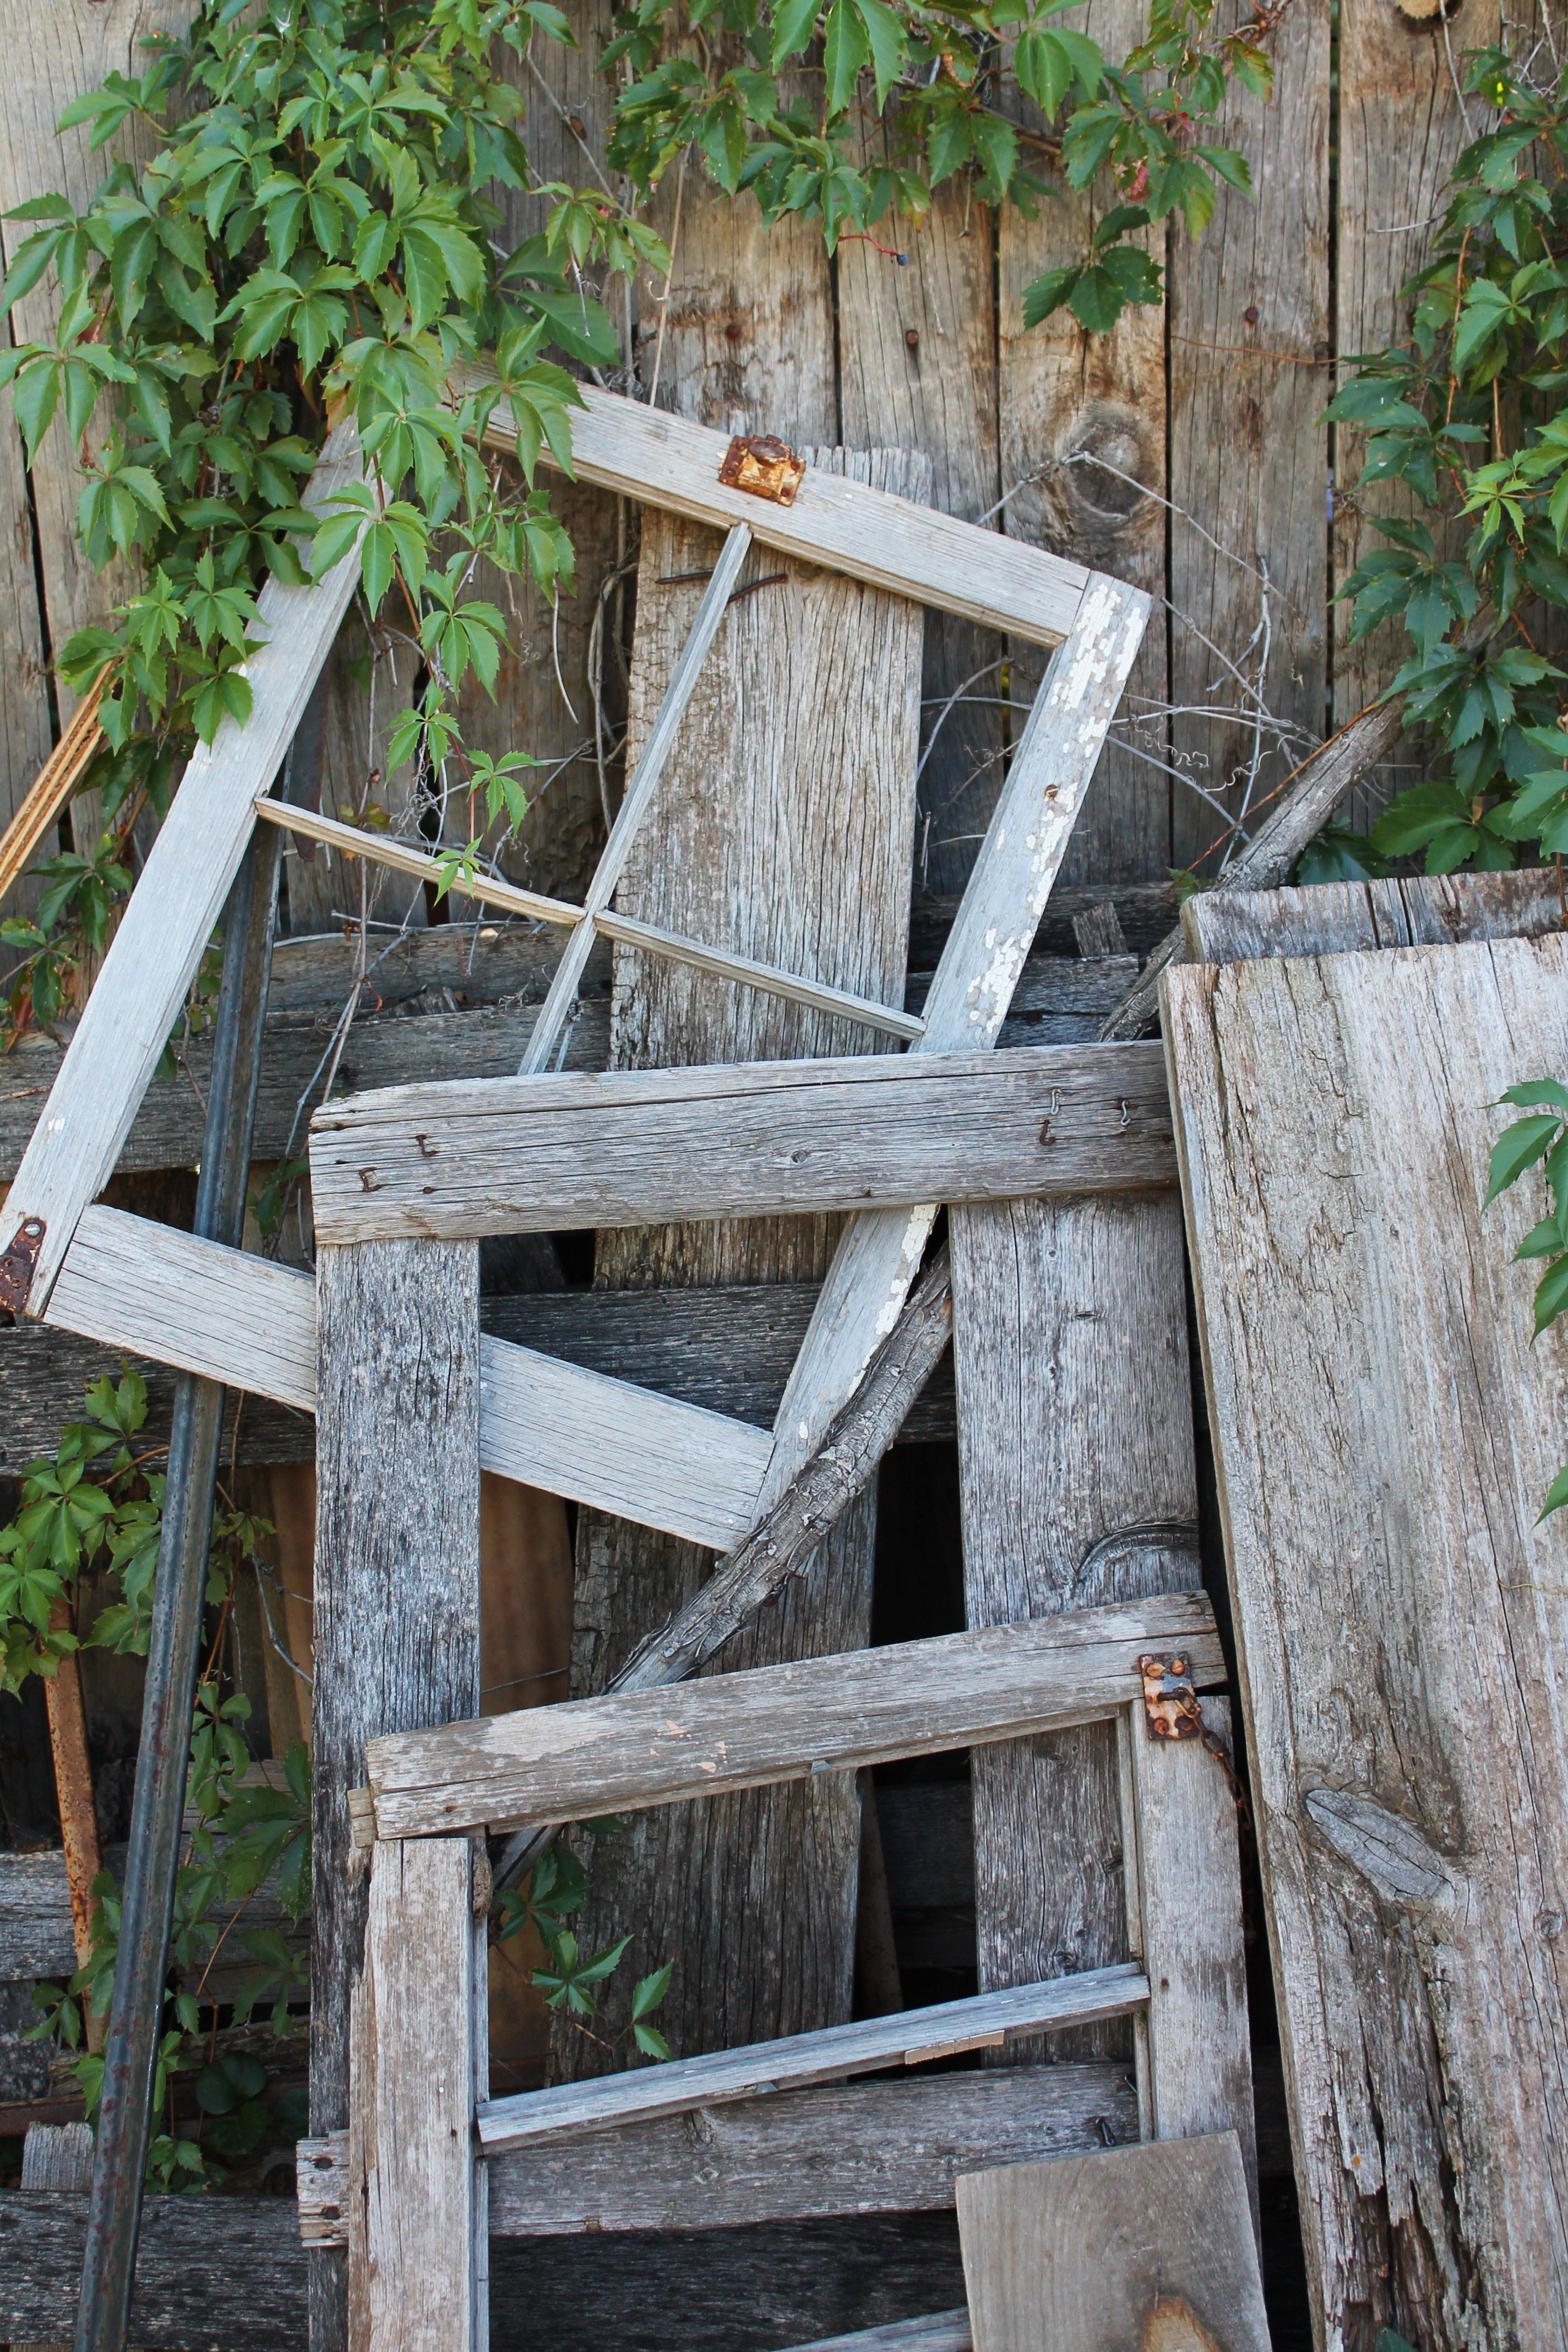
landscape, outdoor, fence, wood, vine, vintage, house, window, old, wall, shed, summer, pattern, cottage, natural, frame, backyard, garden, material, new mexico, wood plank, design, wooden, panel, old wood, wooden texture, outdoor structure